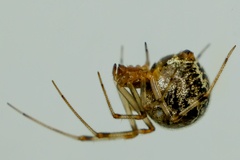
Species: Parasteatoda_tepidariorum